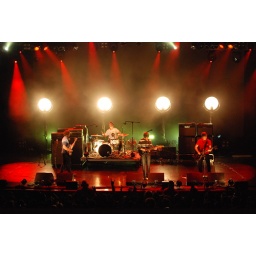
After leaving the pit, I got the best seat in the house with a front center balcony seat.